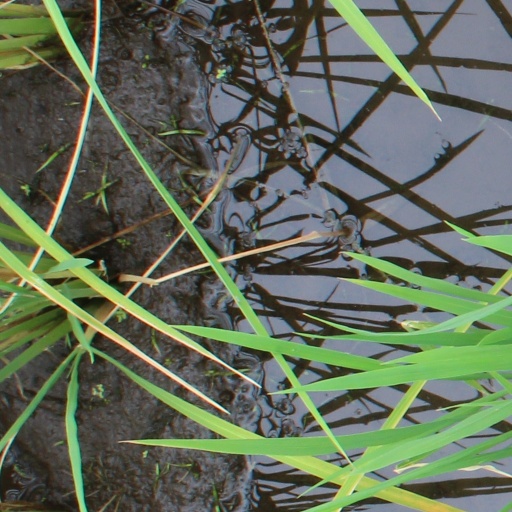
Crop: rice